From Sudan to Argentina

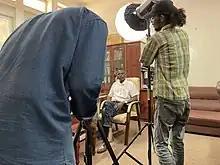
Second unit shooting in Sudan.

In 2017, Ricardo Preve was in Sudan working on his feature documentary "Coming Home". Talking to Sudanese filmmakers, he heard for the first time mentions about the French-Argentine mission to Nubia, in northern Sudan. Upon his return to Argentina, the director contacted leading anthropologists and Egyptologists in the country, to discover more about this mission which appeared to be largely unknown to the majority of Argentine society. In this way, Preve became aware of the story of Dr. Abraham Rosenvasser, an intellectual and historian who led the mission in the years 1961–1963. After researching the story further, Ricardo Preve contacted the daughter of Dr. Rosenvasser, Elsa Rosenvasser Feher, a Scientist who lived in La Jolla, California. Together, they agreed that the trip of her father, and the story of the French-Argentine mission to save hundreds of treasures, merited being narrated in this film.